Second Battle of Komárom (1849)

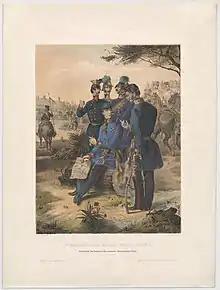
Emperor Franz Joseph I. at the battlefield of Komárom

Görgei then arrived on the battlefield. He did not expect a battle that day; the previous night, foreseeing that Kossuth would remove him from leadership of the army, he dictated a memorandum to officer Kálmán Rochlitz explaining his actions. Görgei heard cannon fire towards dawn from Monostor, and one of his officers reported that the battle had begun. He immediately left, telling Rochlitz: "We will resume it" [the writing of the memorandum]" this evening"; he said to his chief of general staff, "Or maybe this will be not needed. Adieu, Bayer!" On his way to the battlefield he met general Kalpka, with whom he agreed that Klapka would lead the left flank; Görgei would lead the right flank, to halt Schlik's advance.